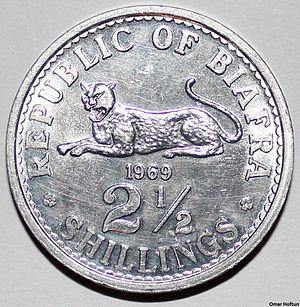
La livre du Biafra était la monnaie du Biafra, un État africain qui a existé de 1967 à 1970.